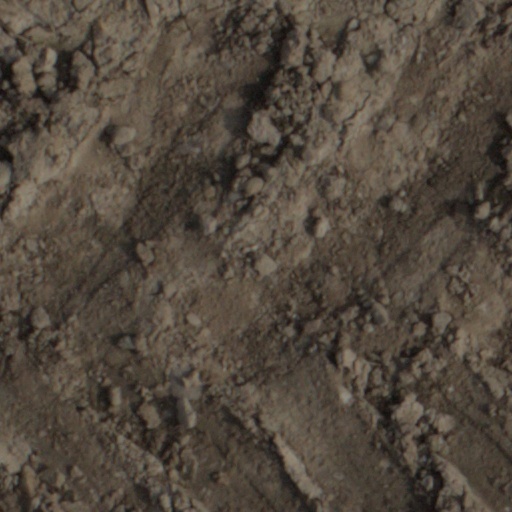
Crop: wheat